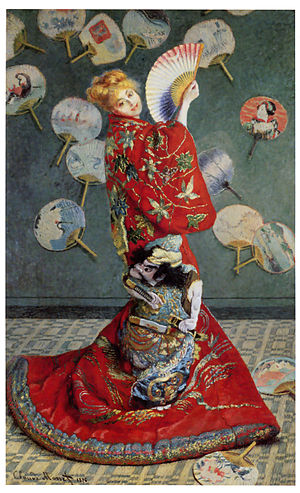
Museum of Fine Arts (Boston) / Eksempler på museets værker / Europæisk kunst
Museum of Fine Arts i Boston i Massachusetts i USA er et amerikansk kunstmuseum. Museet er det fjerdestørste i USA og er med mere end 450.000 kunstgenstande et af de mest omfattende kunstsamlinger på de amerikanske kontinenter. Museet har mere end 1 million årlige gæster og var i 2014 nr. 55 på listen over mest besøgte museer i verden.